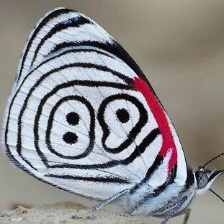
Species: AN 88